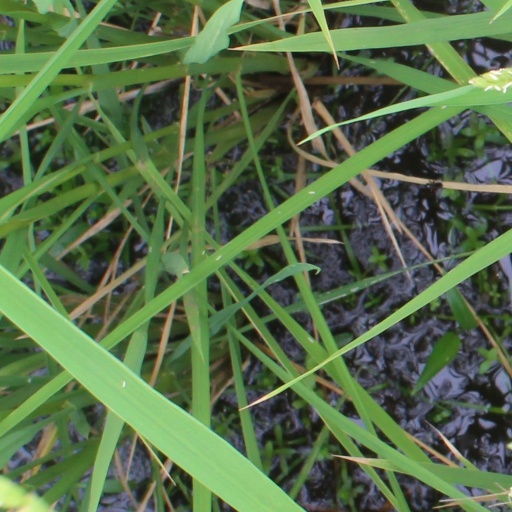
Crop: rice